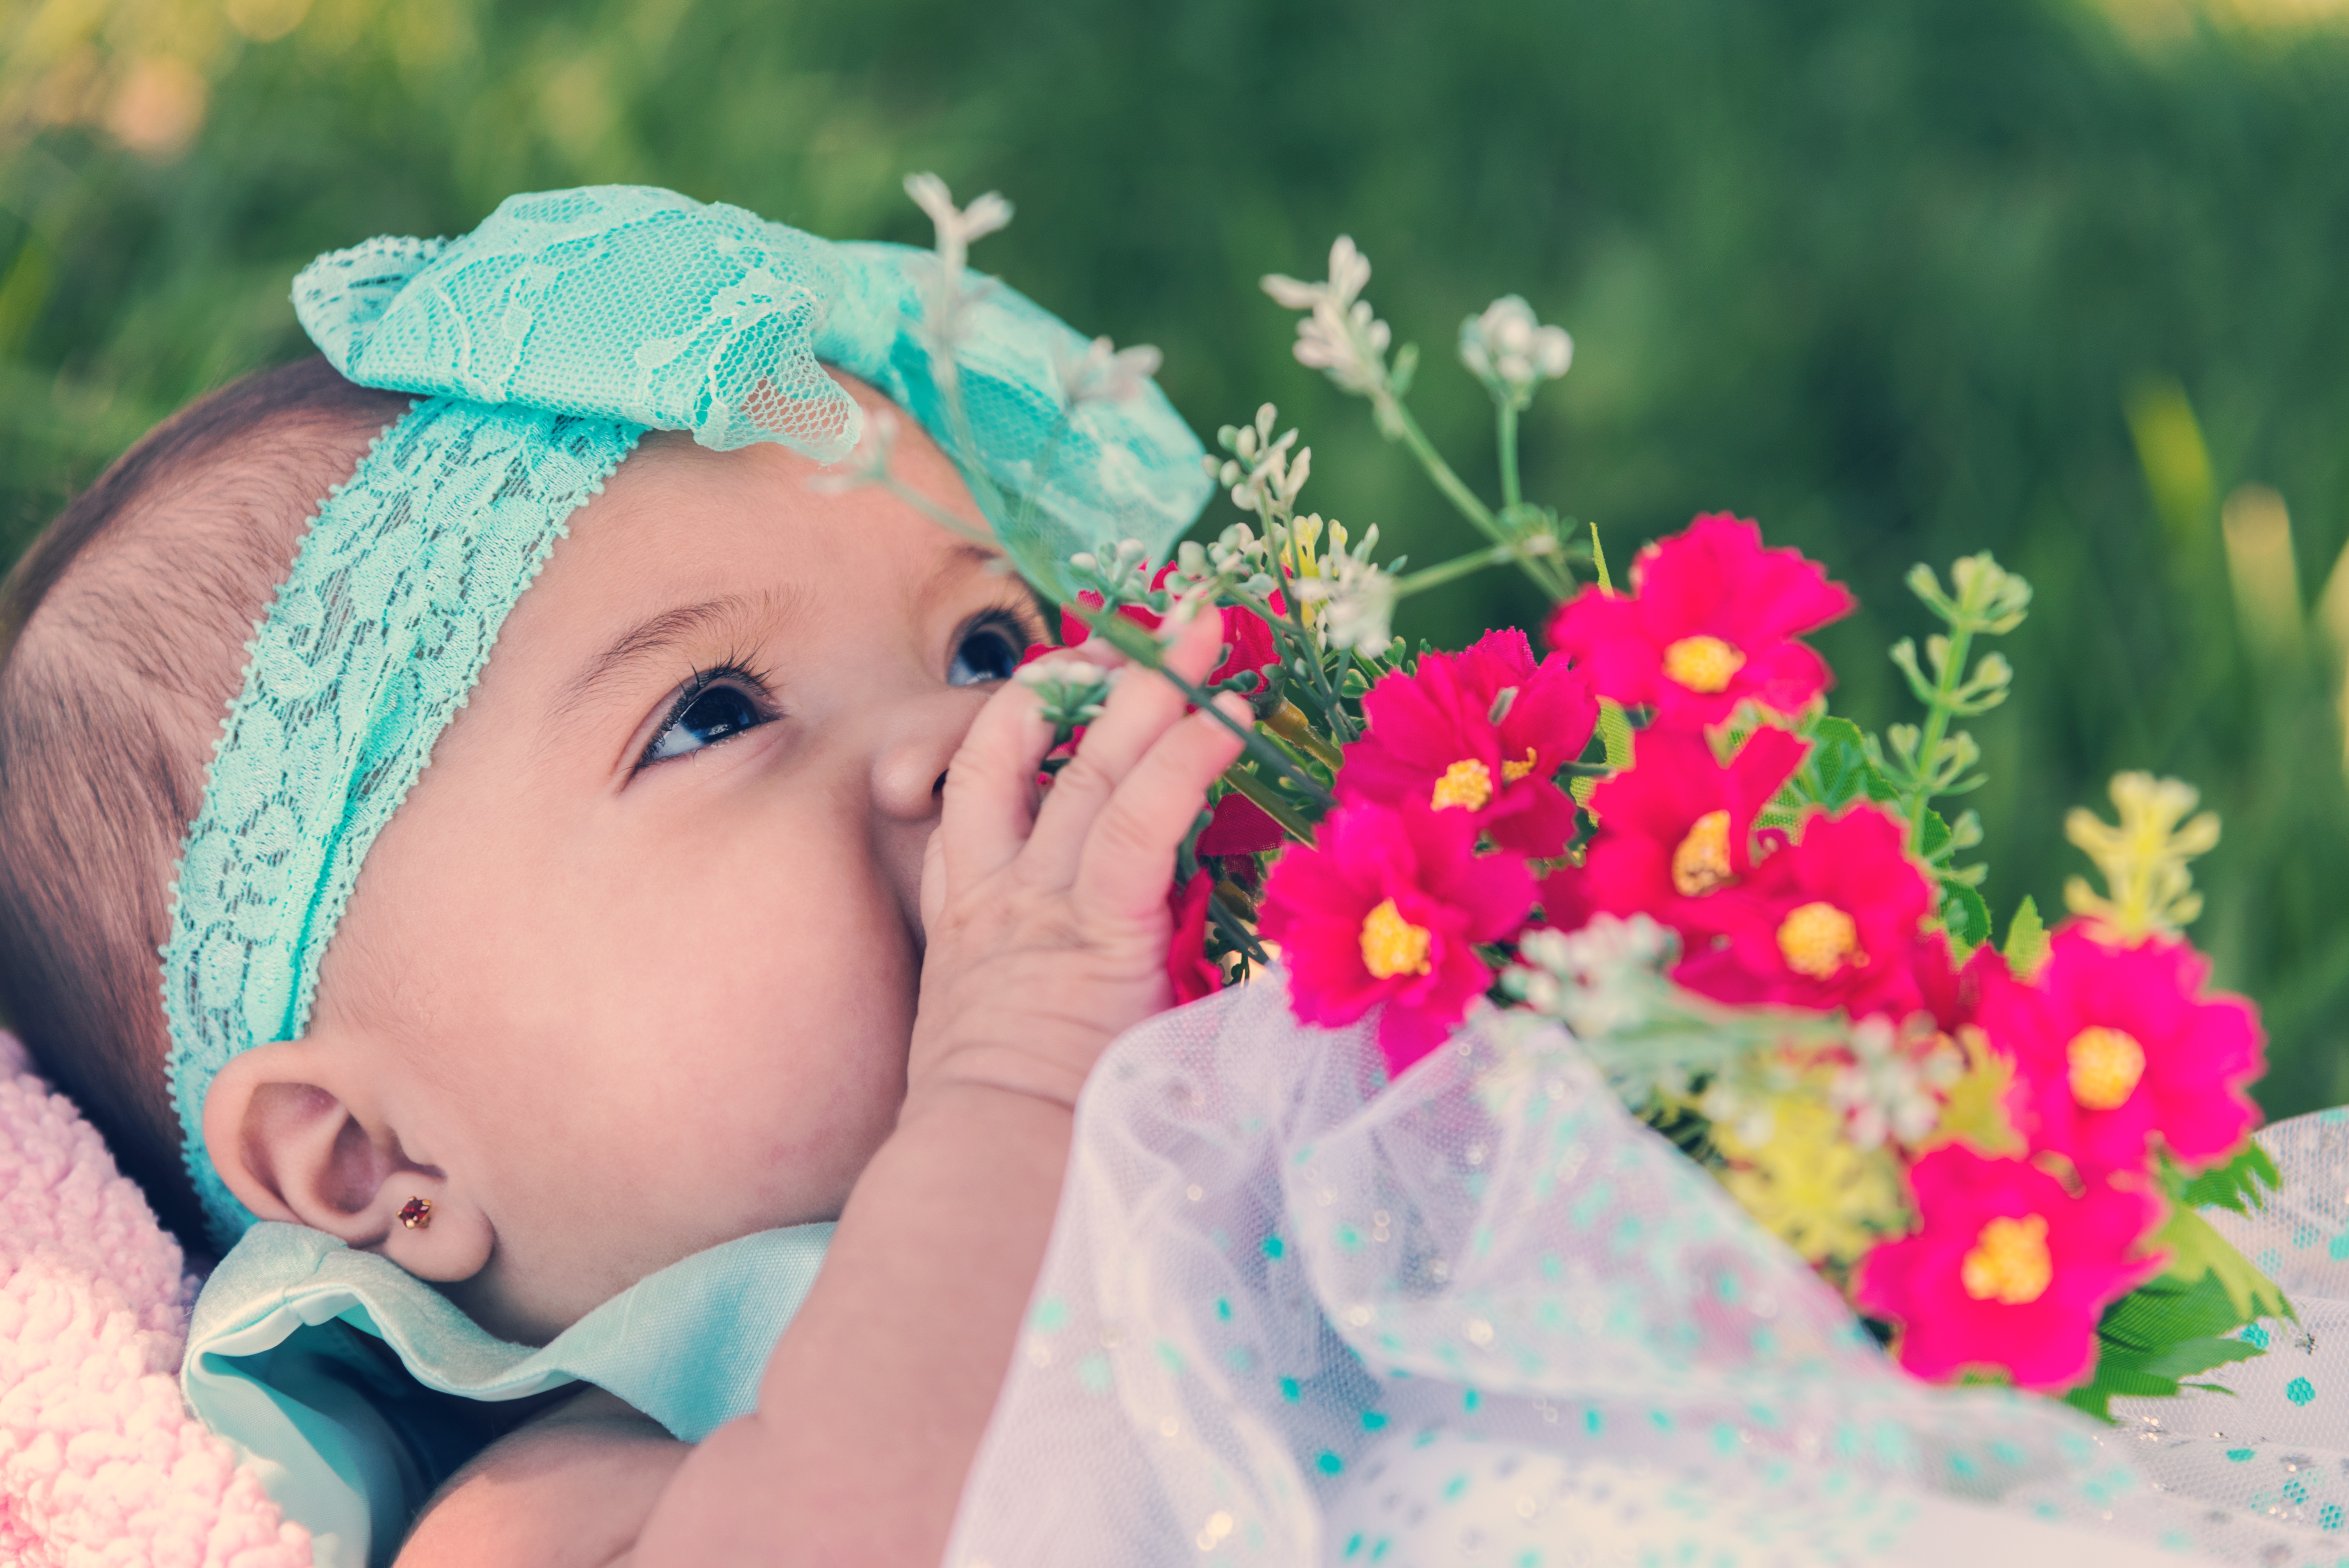
beach, water, nature, outdoor, people, girl, flower, petal, boy, kid, cute, summer, vacation, green, child, playing, together, pink, lifestyle, leisure, healthy, baby, childhood, cheerful, family, fun, mother, happy, happiness, infant, toddler, eye, little, skin, beauty, joy, sweetness, happy children, children playing, baby boy, kids playing, summer fun, family fun, happy kids, family outdoors, family playing